Lilliehöökfjorden

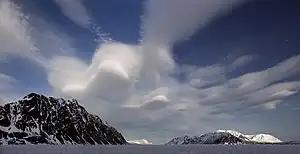
Lilliehöökfjorden.

Lilliehöökfjorden is a 14 kilometer long fjord branch of Krossfjorden in Albert I Land at the northwestern side of Spitsbergen, Svalbard. The fjord is named after Gustaf Bertil Lilliehöök.